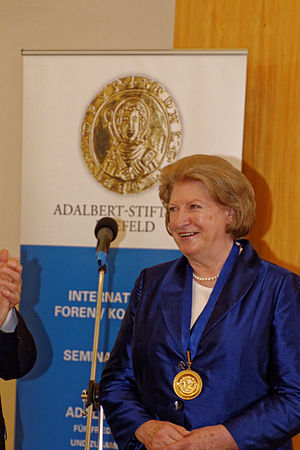
Hanna Suchocka
Bratislava 2015
Hanna Suchocka er polsk politiker og jurist. Polens premierminister i årene 1992–1993, justitsminister i Jerzy Buzeks regering, doktor i jura ved Adam Mickiewicz-Universitetet, siden 2001 Polens ambassadør i Vatikanet.